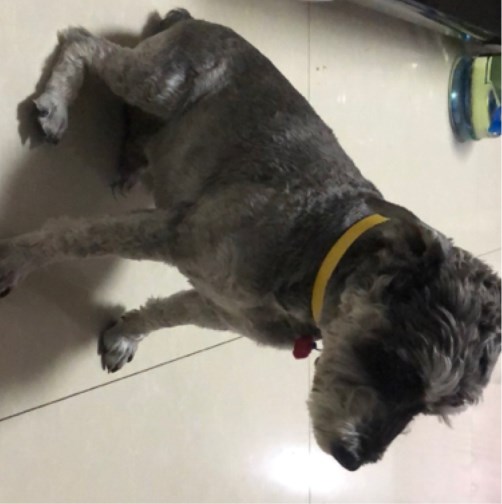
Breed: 2342-n000102-miniature_schnauzer